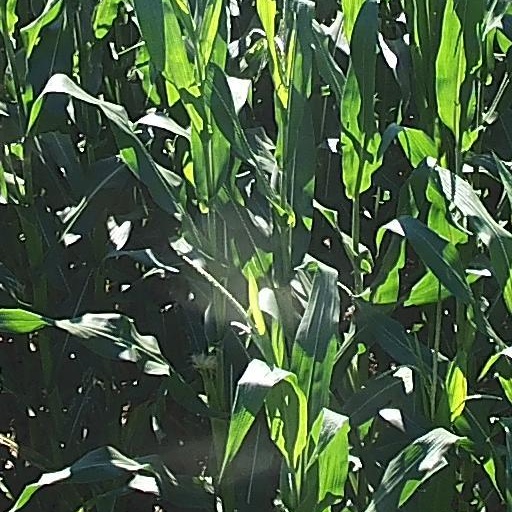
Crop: maize; corn